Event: Nepal Earthquake
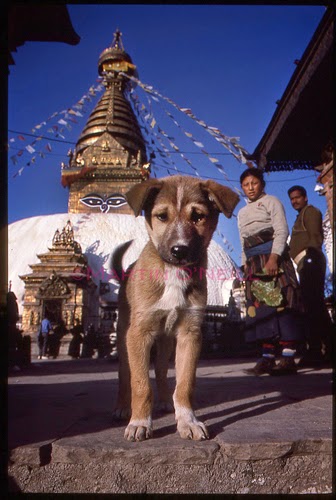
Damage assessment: no_damage